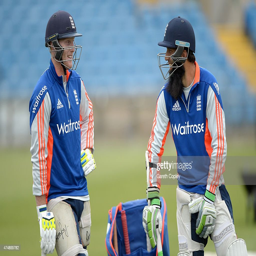
cricketer speaks with cricket player during a nets session .